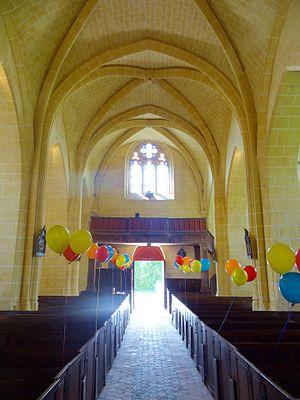
Intérieur de l'église - voir titre.
L’église Saint-Crépin-et-Saint-Crépinien est une église catholique paroissiale située à Saint-Crépin-Ibouvillers, dans le département de l'Oise, en France. Cette église de plan cruciforme se singularise par sa flèche de pierre octogonale du milieu du XVIᵉ siècle, d'une facture lourde et d'une composition singulière, avec un décor librement inspiré de la Renaissance et quelques réminiscences du style gothique flamboyant. À l'intérieur, le chœur et les croisillons du transept sont surtout remarquables pour leurs voûtes d'ogives sexpartites et l'agencement inhabituel des supports, qui conservent en partie leur polychromie ancienne. La construction s'est vraisemblablement échelonnée entre la fin du XIIᵉ siècle et le milieu du XIIIᵉ siècle, et s'est donc achevée en pleine période gothique rayonnant, quand il fut jugé nécessaire de remanier le portail, la fenêtre nord du transept et puis la baie occidentale de la nef dans le nouveau style. La nef a été si profondément remaniée qu'elle ne garde plus aucun caractéristique d'origine.